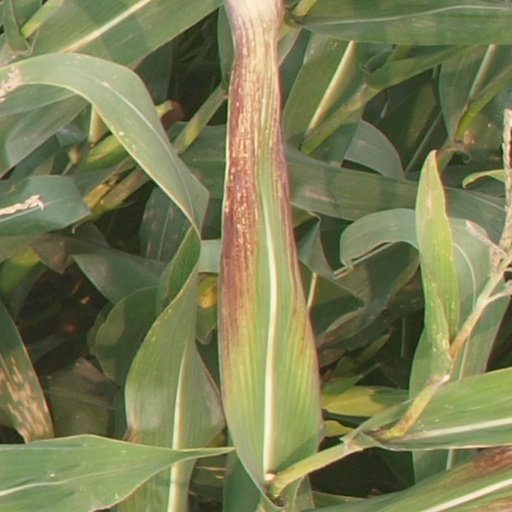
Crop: maize; corn